Molentargius - Saline Regional Park

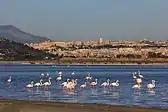
Greater flamingos have been nesting in the park since 1993

From 1850 to now, 230 bird species belonging to 53 families have been recorded in the Molentargius area.